Neuroterus anthracinus

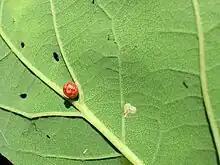
A red spotted example of the gall

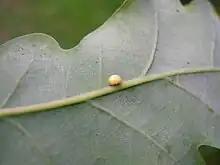
Oyster gall on a "Quercus robur" leaf

The oyster gall is found on the leaf underside, rarely above, and is around 0.3 cm across, located between the midrib and the lateral veins. It develops under the lower epidermis and when it emerges it has two flaps of valve-like tissue which remain, even after the gall has fallen. The gall has also been recorded as green, brown, pink and even with red spots.